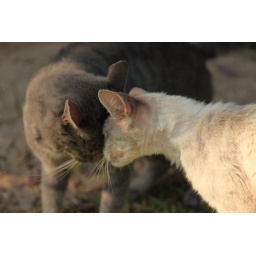
Some cute feral cats we met in Hilton Head.